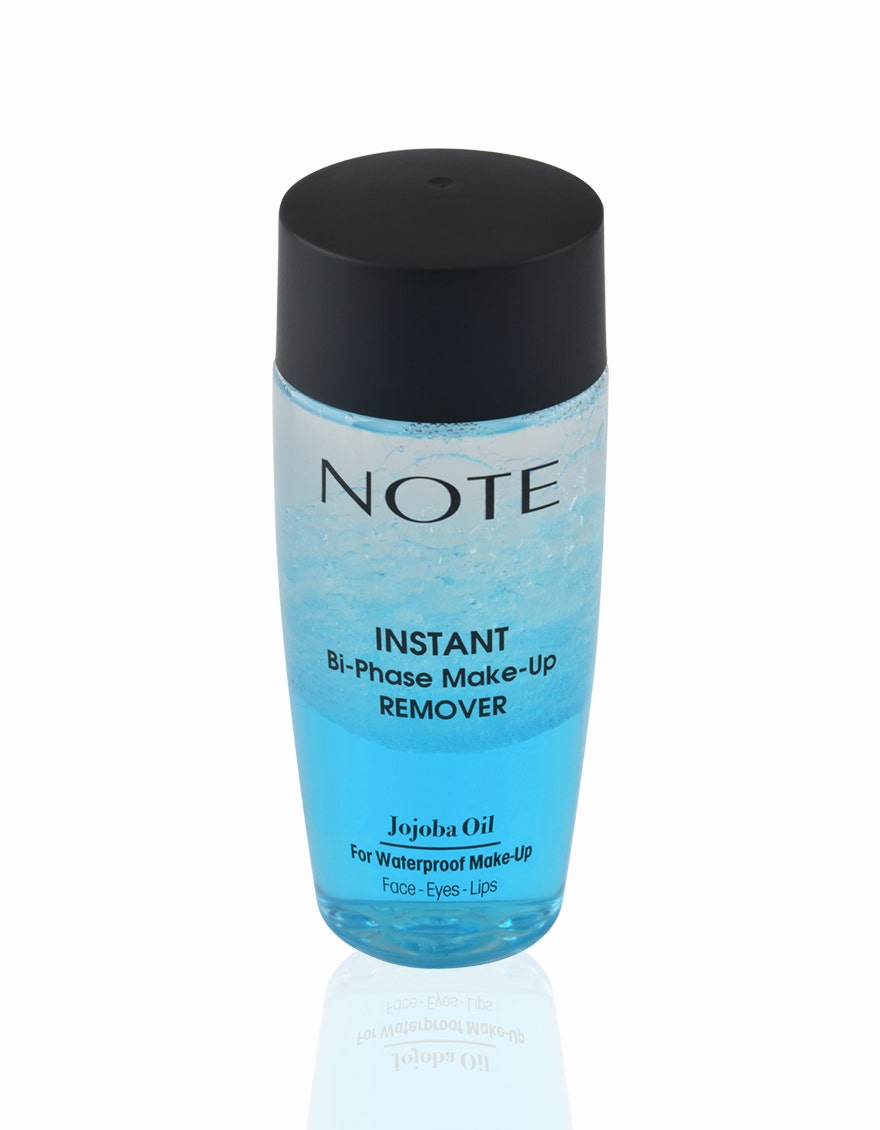
note instant anti-ageing gel pump